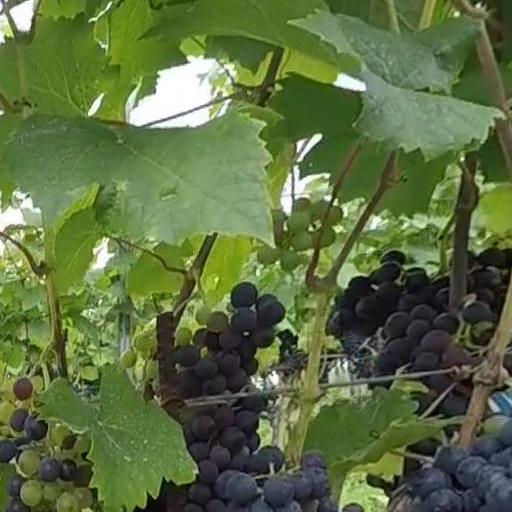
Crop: grape